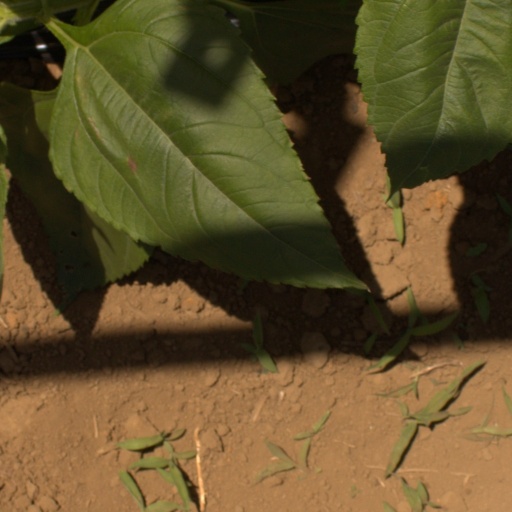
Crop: Jerusalem artichoke